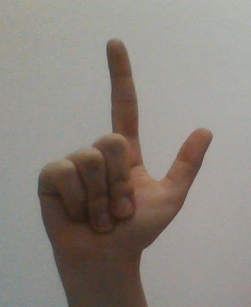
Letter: laam